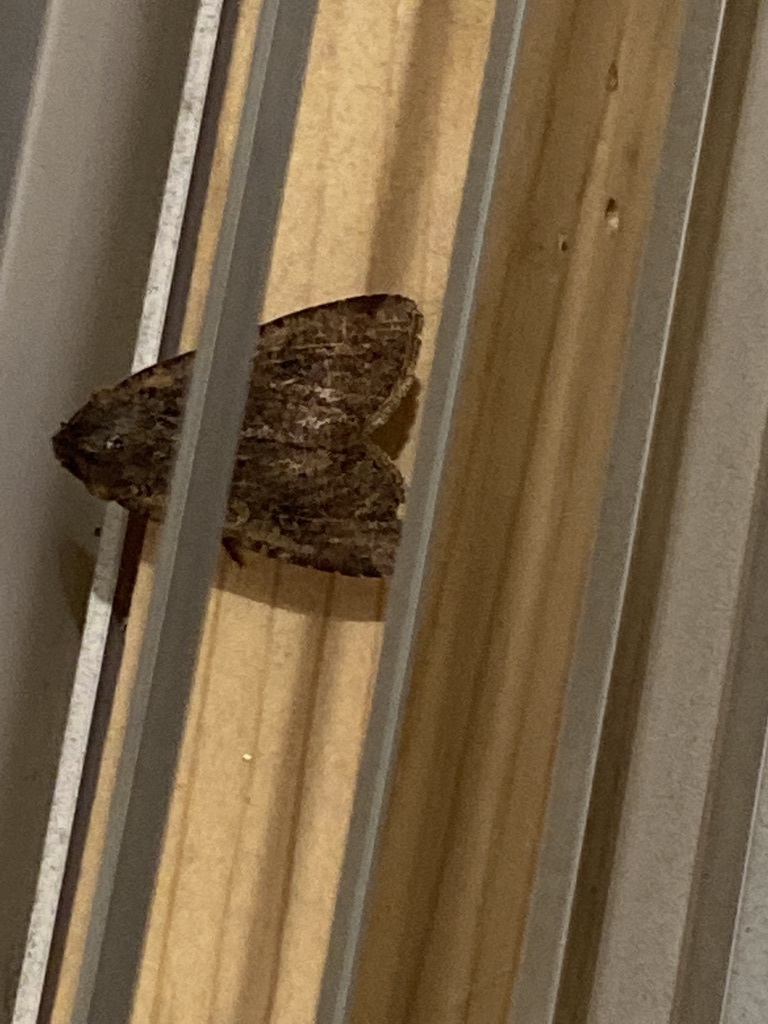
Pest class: cutworms